Law & Order: Special Victims Unit season 4

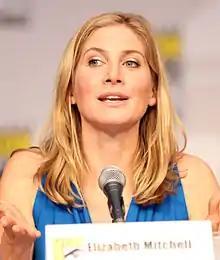
Elizabeth Mitchell, who made her first of two "SVU" guest appearances on Season 4, was already a fan of the series.

In the season premiere "Chameleon", Sharon Lawrence guest starred as Maggie Peterson, a psychotic prostitute who kills men after she sleeps with them. When discussing the role, Lawrence revealed that her "husband trained as a psychiatrist in a big county psych ward and was very helpful in researching that pathology. It was a great challenge to understand that character's mind." The decorated actress Pam Grier appeared in the fifth episode "Disappearing Acts". She appeared again in the fifteenth episode "Pandora" and was nominated for an NAACP Image Award for Outstanding Supporting Actress in a Drama Series for her time on "SVU".